Pope Callixtus III

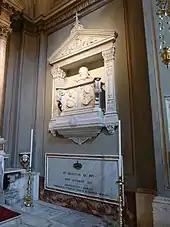
Tomb of Callixtus III and Alexander VI in Santa Maria in Monserrato degli Spagnoli.

In 1456 the pope issued the papal bull "Inter Caetera" (not to be confused with "Inter Caetera" of 1493), reaffirming the earlier bulls "Dum Diversas" and "Romanus Pontifex" which recognized Portugal's trade rights in territories it had discovered along the West African coast. This confirmation of "Romanus Pontifex" also gave the Portuguese the military Order of Christ under Henry the Navigator.